Knife fight

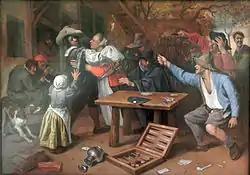
"Argument over a Card Game", by Jan Steen, 17th century

During the long history of the knife as a weapon, many systems or schools of knife fighting have developed around the world. Each is usually distinguished by region and culture of their origin. In past centuries the repeated invasion and conquest of foreign territories by invading armies frequently resulted in the dissemination and adoption of knives and knife fighting techniques. These were in turn adapted and improved upon through long practice and drills, sometimes over hundreds of years.